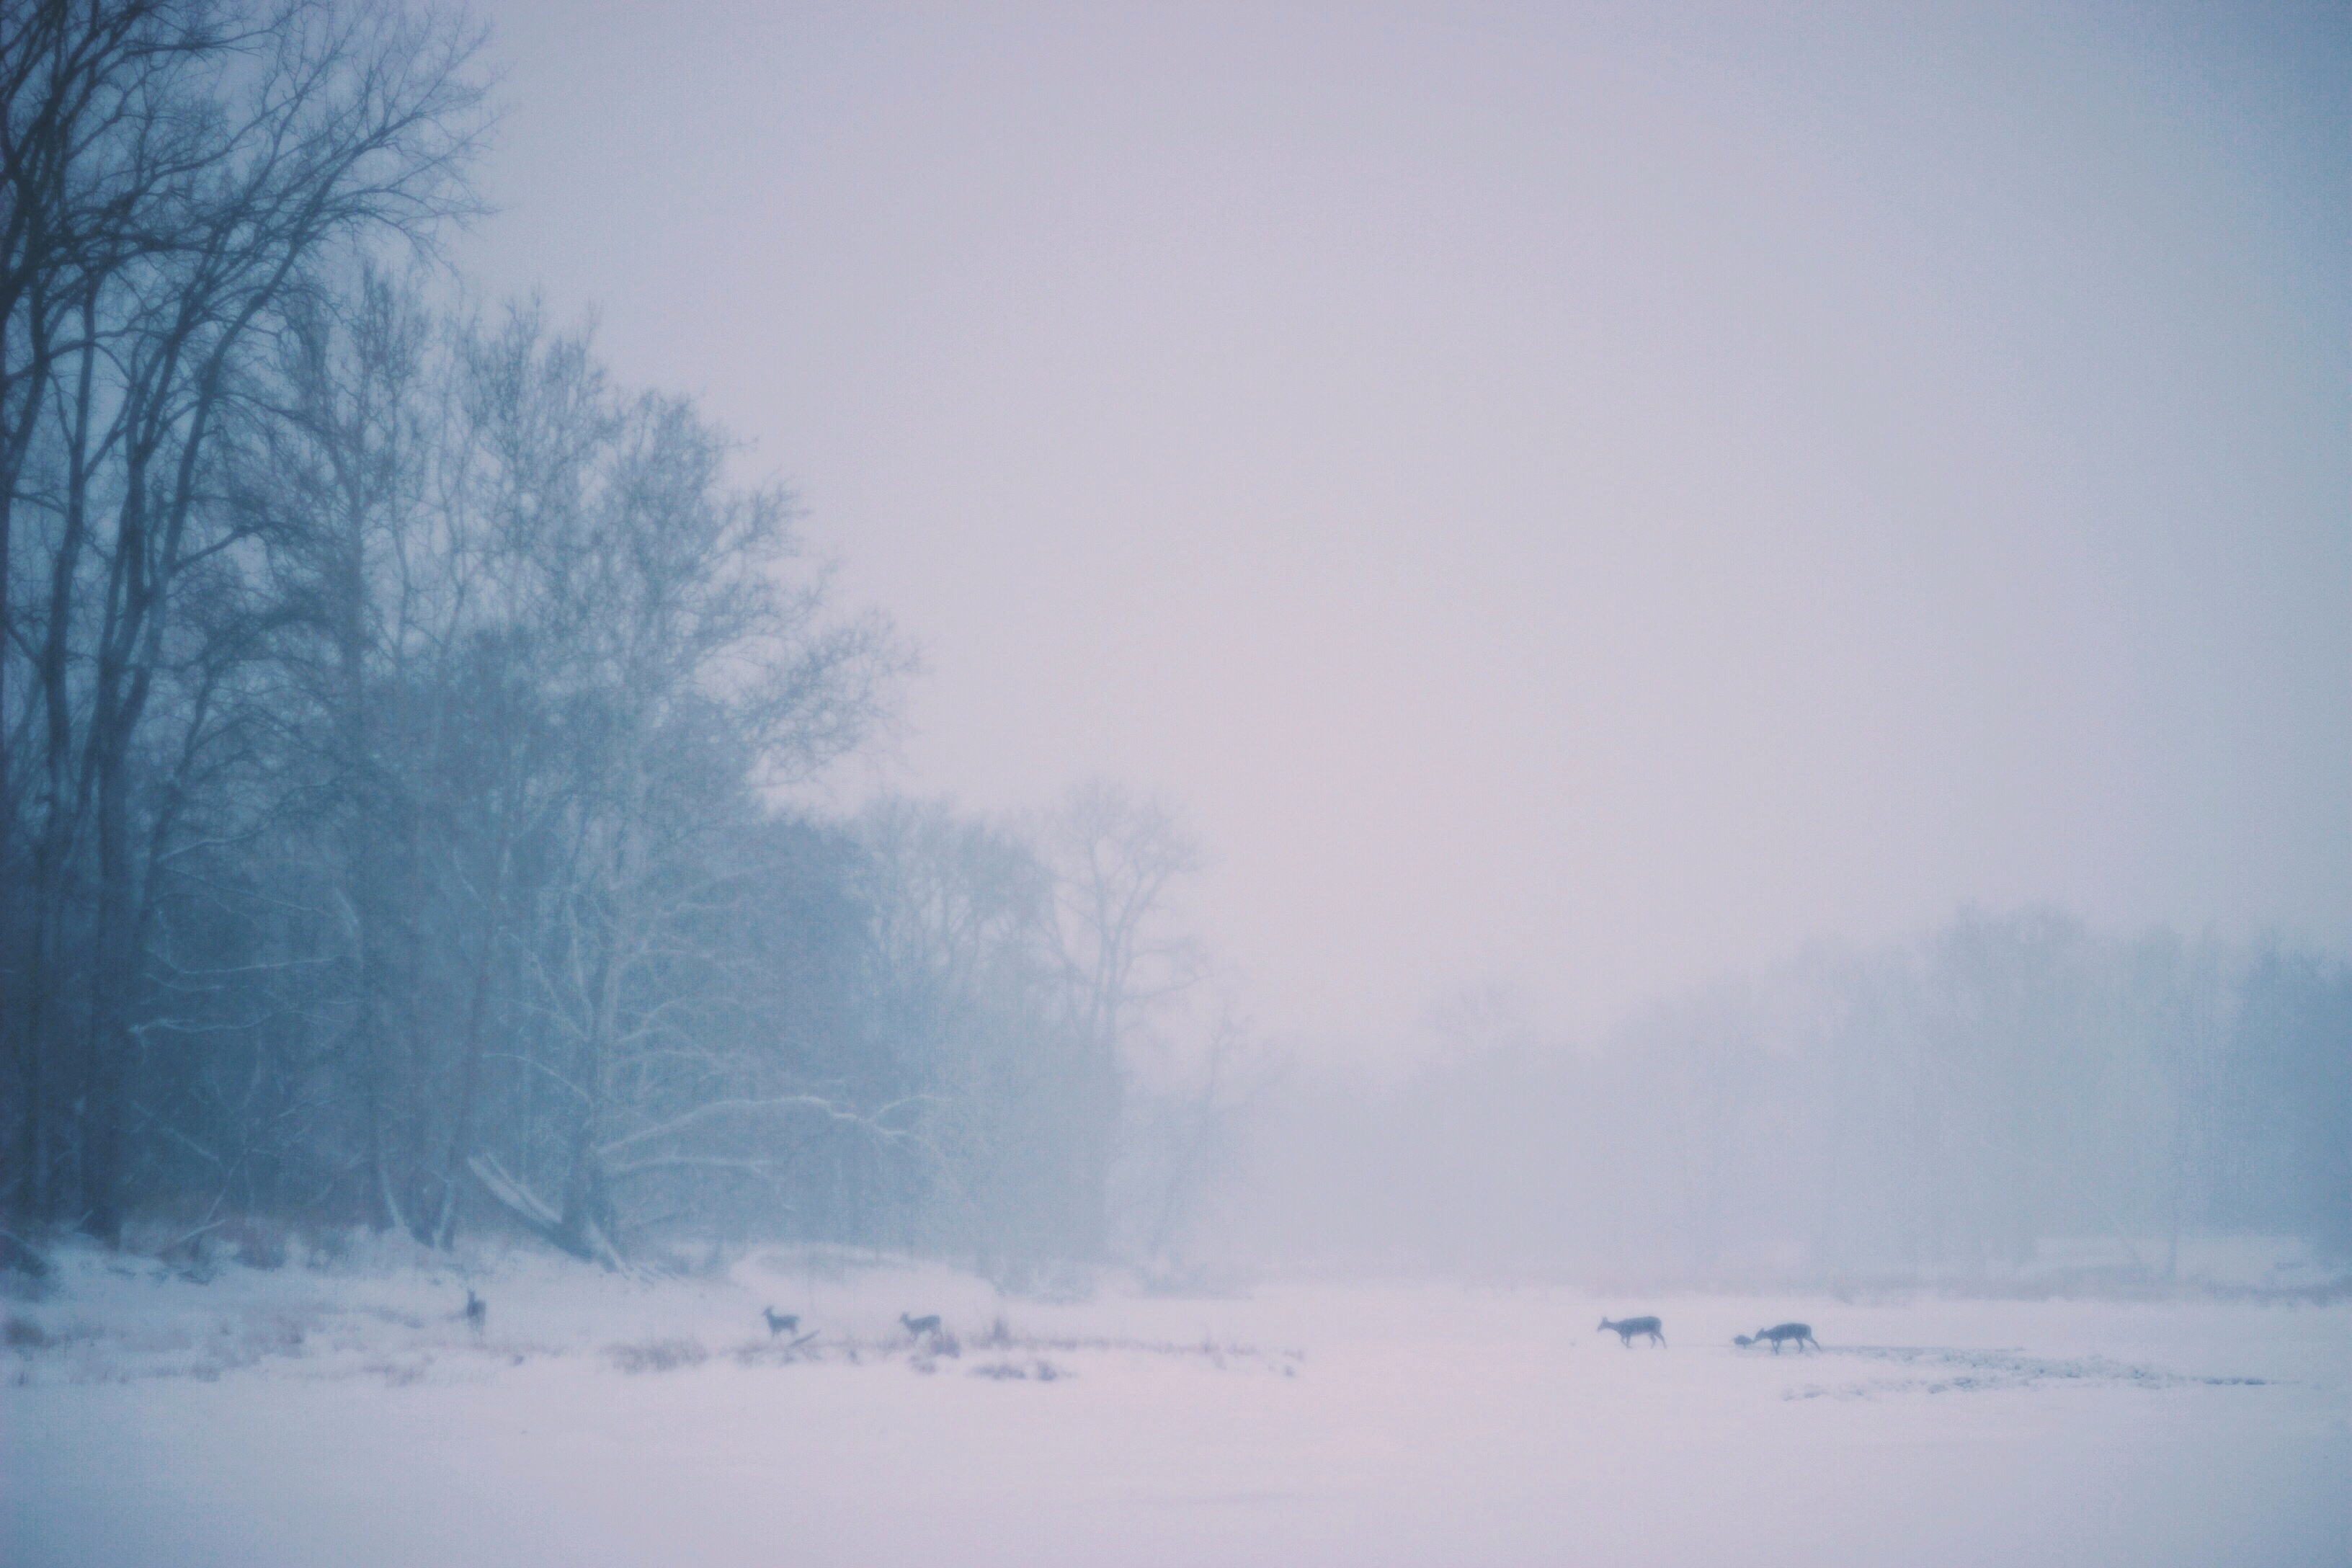
tree, nature, snow, winter, fog, mist, morning, dawn, atmosphere, deer, weather, haze, season, blizzard, freezing, atmospheric phenomenon